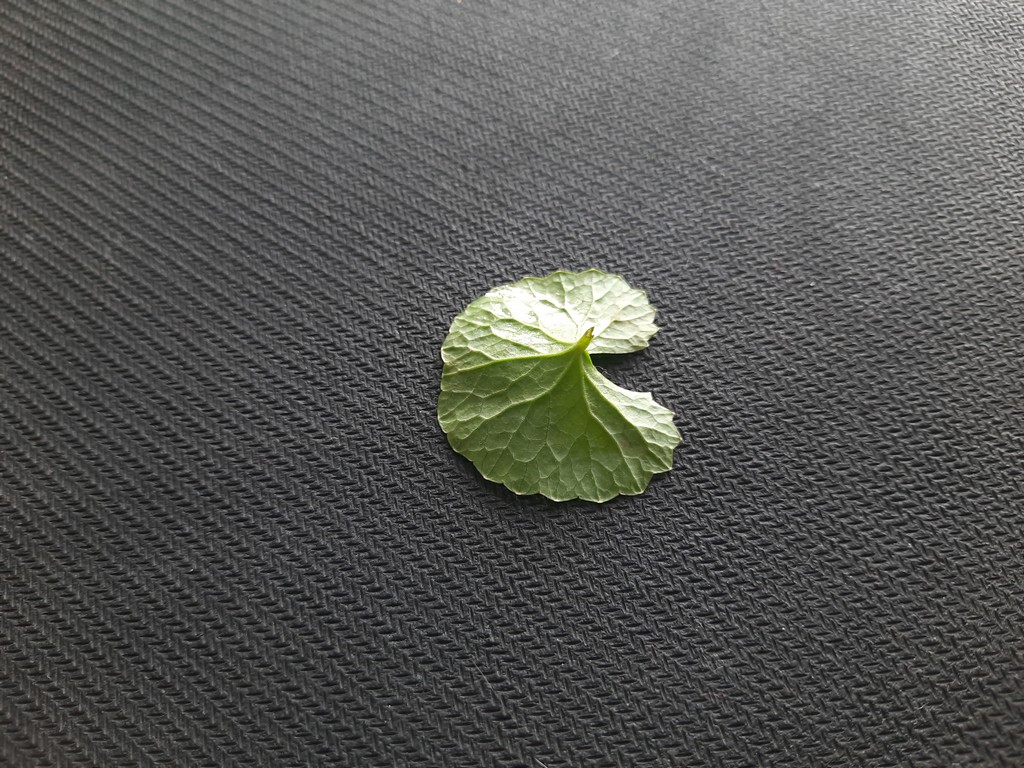
Label: Healthy